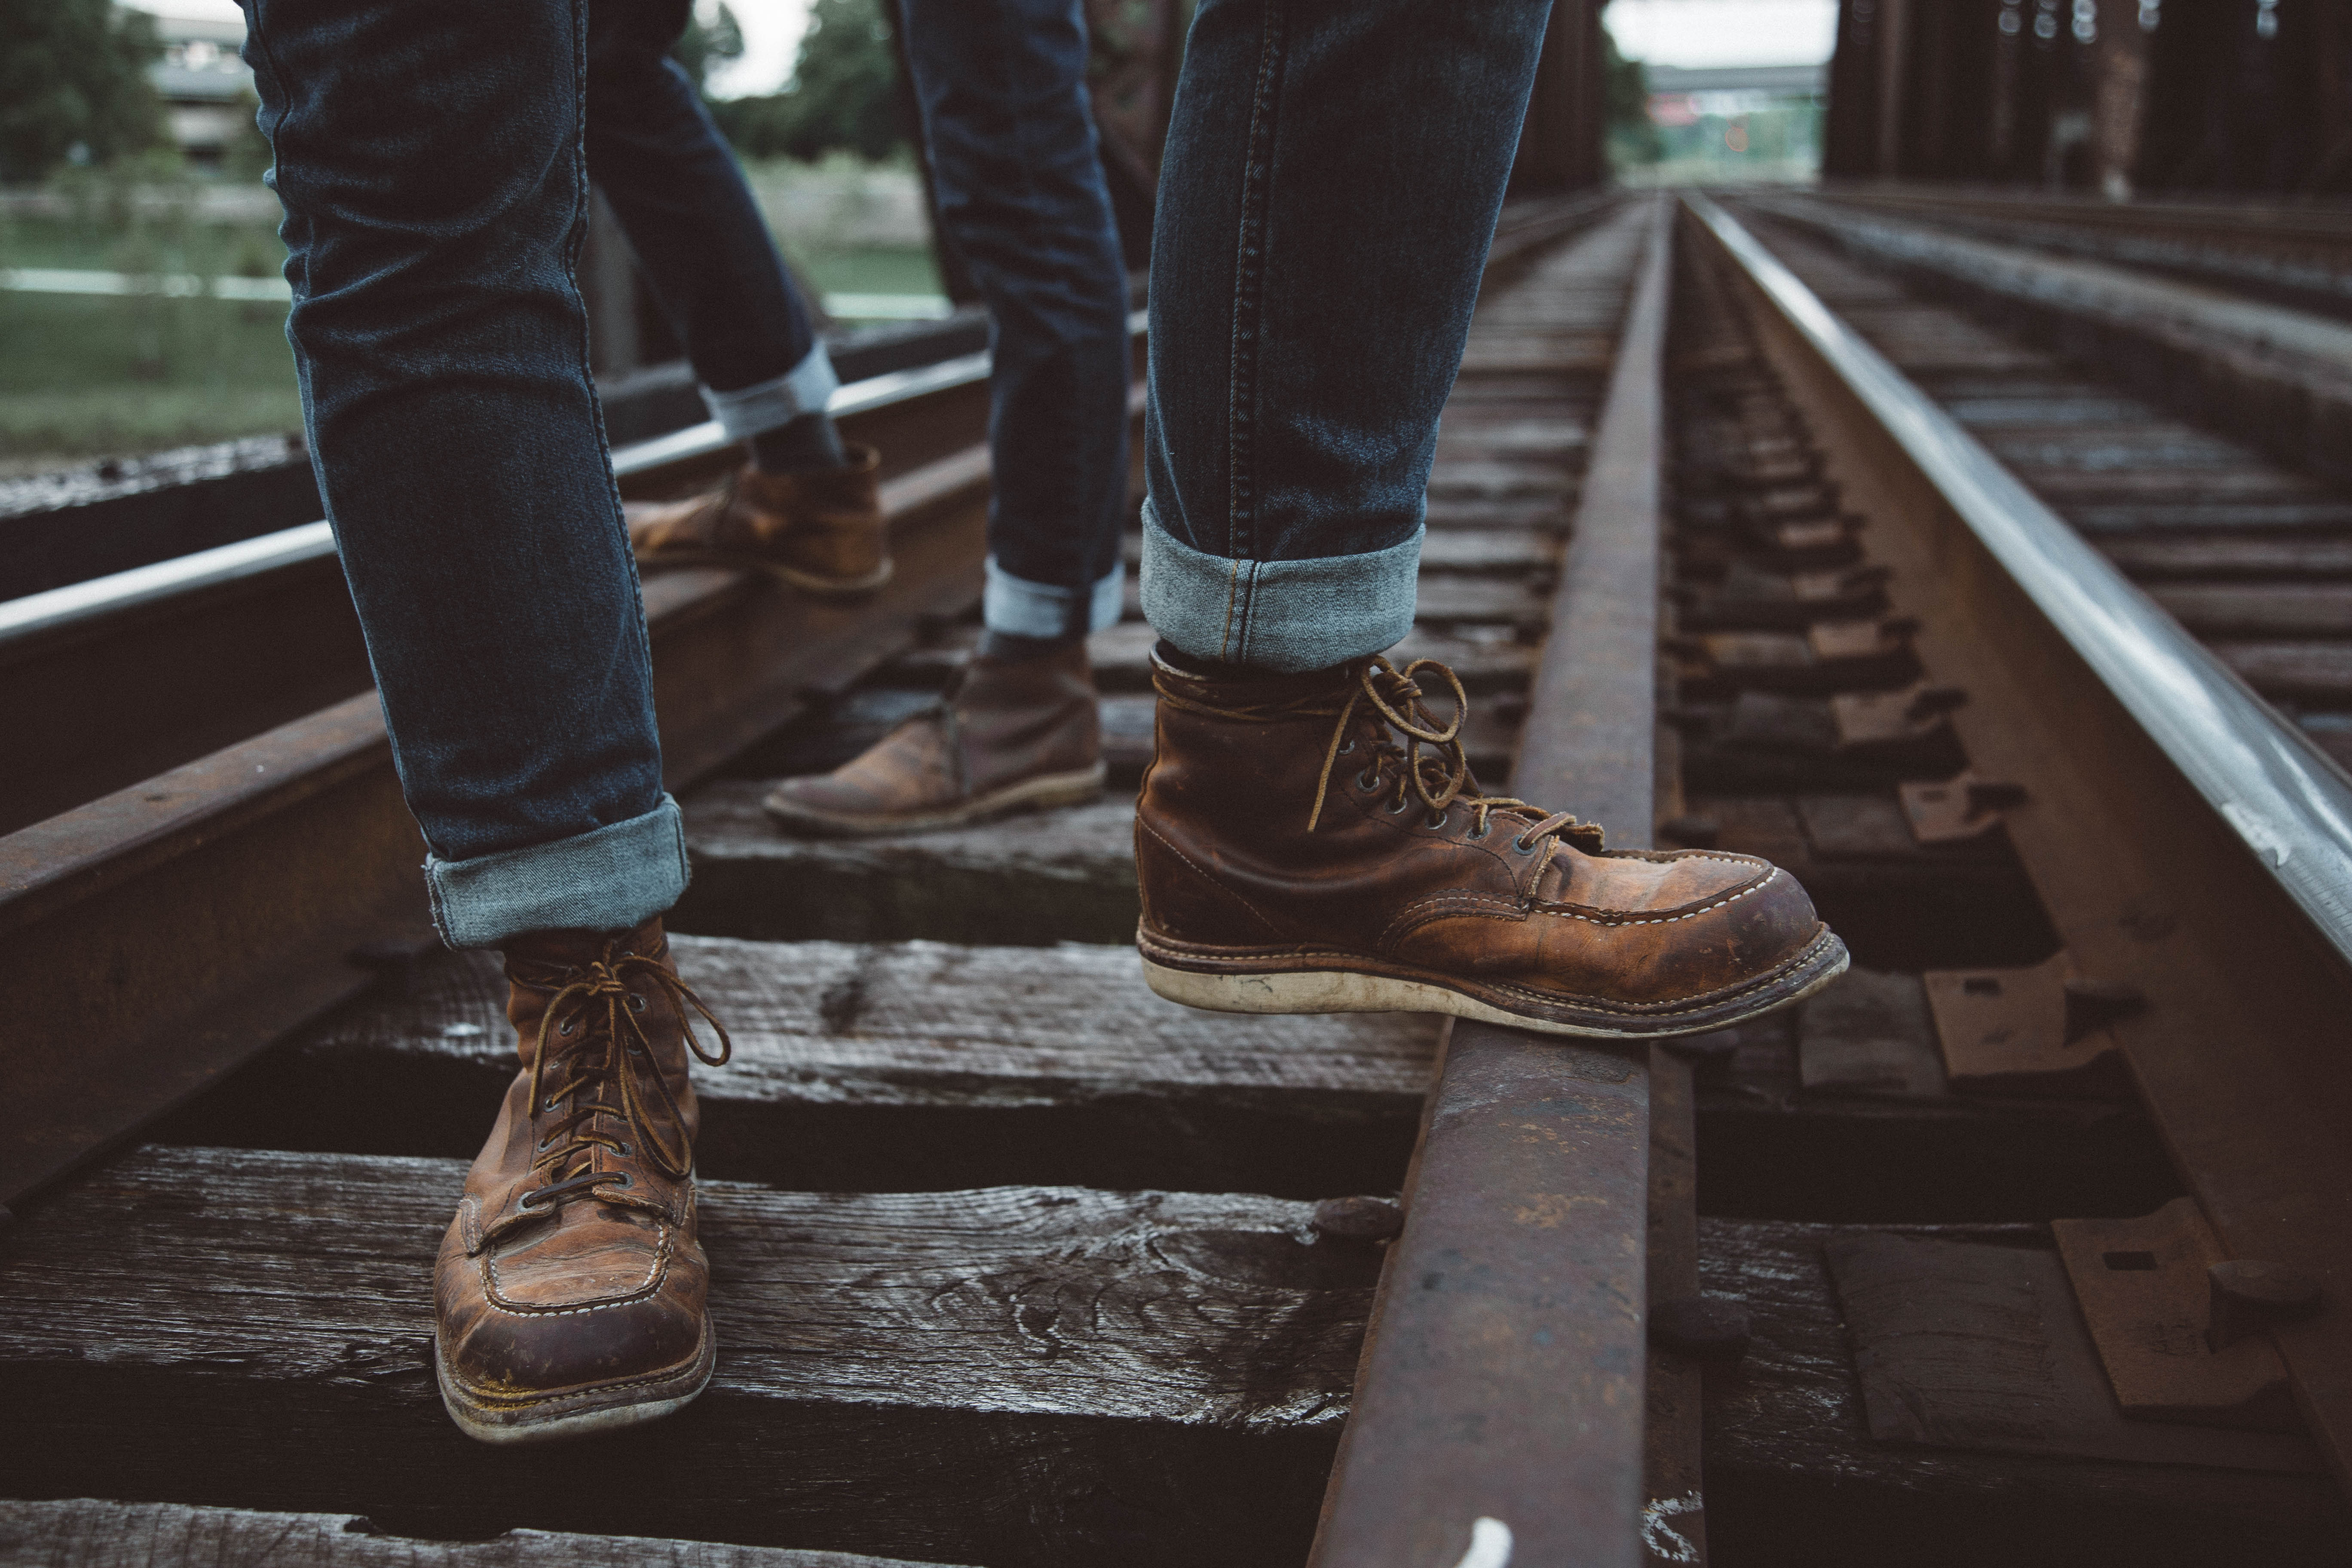
shoe, railway, railroad, leather, feet, boot, leg, spring, color, brown, outdoors, shoes, boots, footwear, photograph